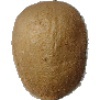
Label: kiwi